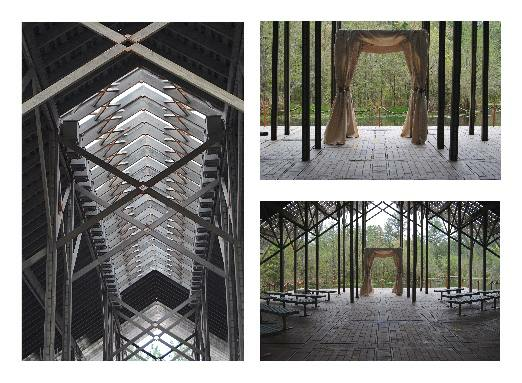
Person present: No